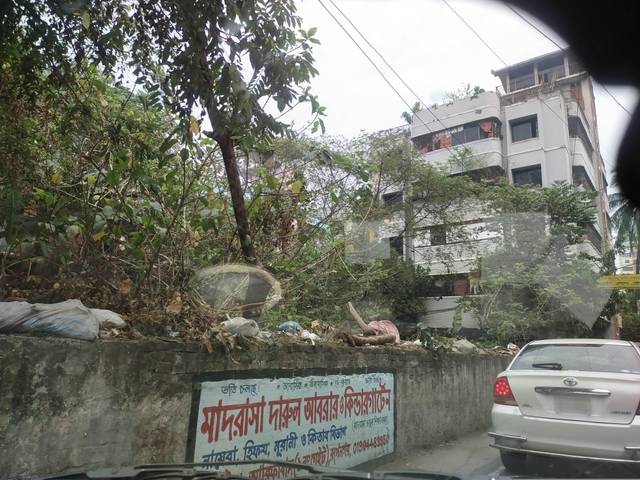
Region: Bangladesh
Coordinates: 23.822, 90.361